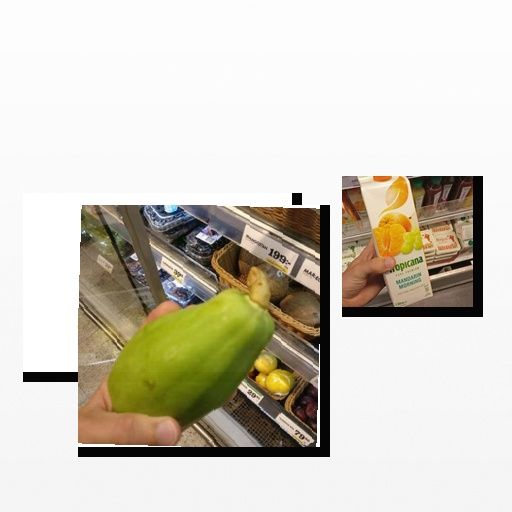
Food items: mandarin_juice, cucumber, papaya